Yitian station

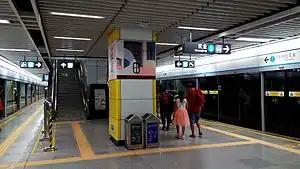
Platform

Yitian station is a station of Shenzhen Metro Line 3. It opened on 28 June 2011. This station served as the terminus of the line until the extension to Futian Bonded Area on 28 October 2020.